Peter II of Aragon

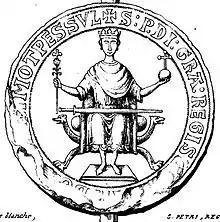
Engraving of a sealing of Peter II, ca 1196 to 1213

The Crown of Aragon was widespread in the area that is now southwestern France, but which at that time was under the control of vassal local princes, such as the Counts of Toulouse. The Cathars or Albigenses rejected the authority and the teachings of the Catholic Church. Innocent called upon Philip II of France to suppress the Albigenses. Under the leadership of Simon de Montfort a campaign was launched. The Albigensian Crusade, begun in 1209, led to the slaughter of approximately 20,000 men, women and children, Cathar and Catholic alike. Over the course of twenty years military campaigns essentially destroyed the previously flourishing civilization of Occitania and by 1229 brought the region firmly under the control of the King of France, and the Capetian dynasty from the north of France.